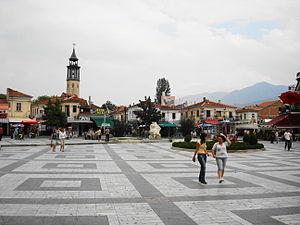
Prilep est une municipalité et une ville du centre-sud de la République de Macédoine. La municipalité comptait 76 768 habitants en 2002 et, avec ses 1 194,44 km², c'est la plus grande municipalité du pays. La ville en elle-même compte 66 246 habitants, le reste de la population étant réparti dans les villages alentour. Prilep est surnommée « la ville sous les tours de Marko » à cause de la proximité des tours du roi Marc fils de Mournyav. C'est, avec Bitola, l'un des deux grands centres économiques du sud du pays. Prilep est surtout connue pour sa production de tabac.